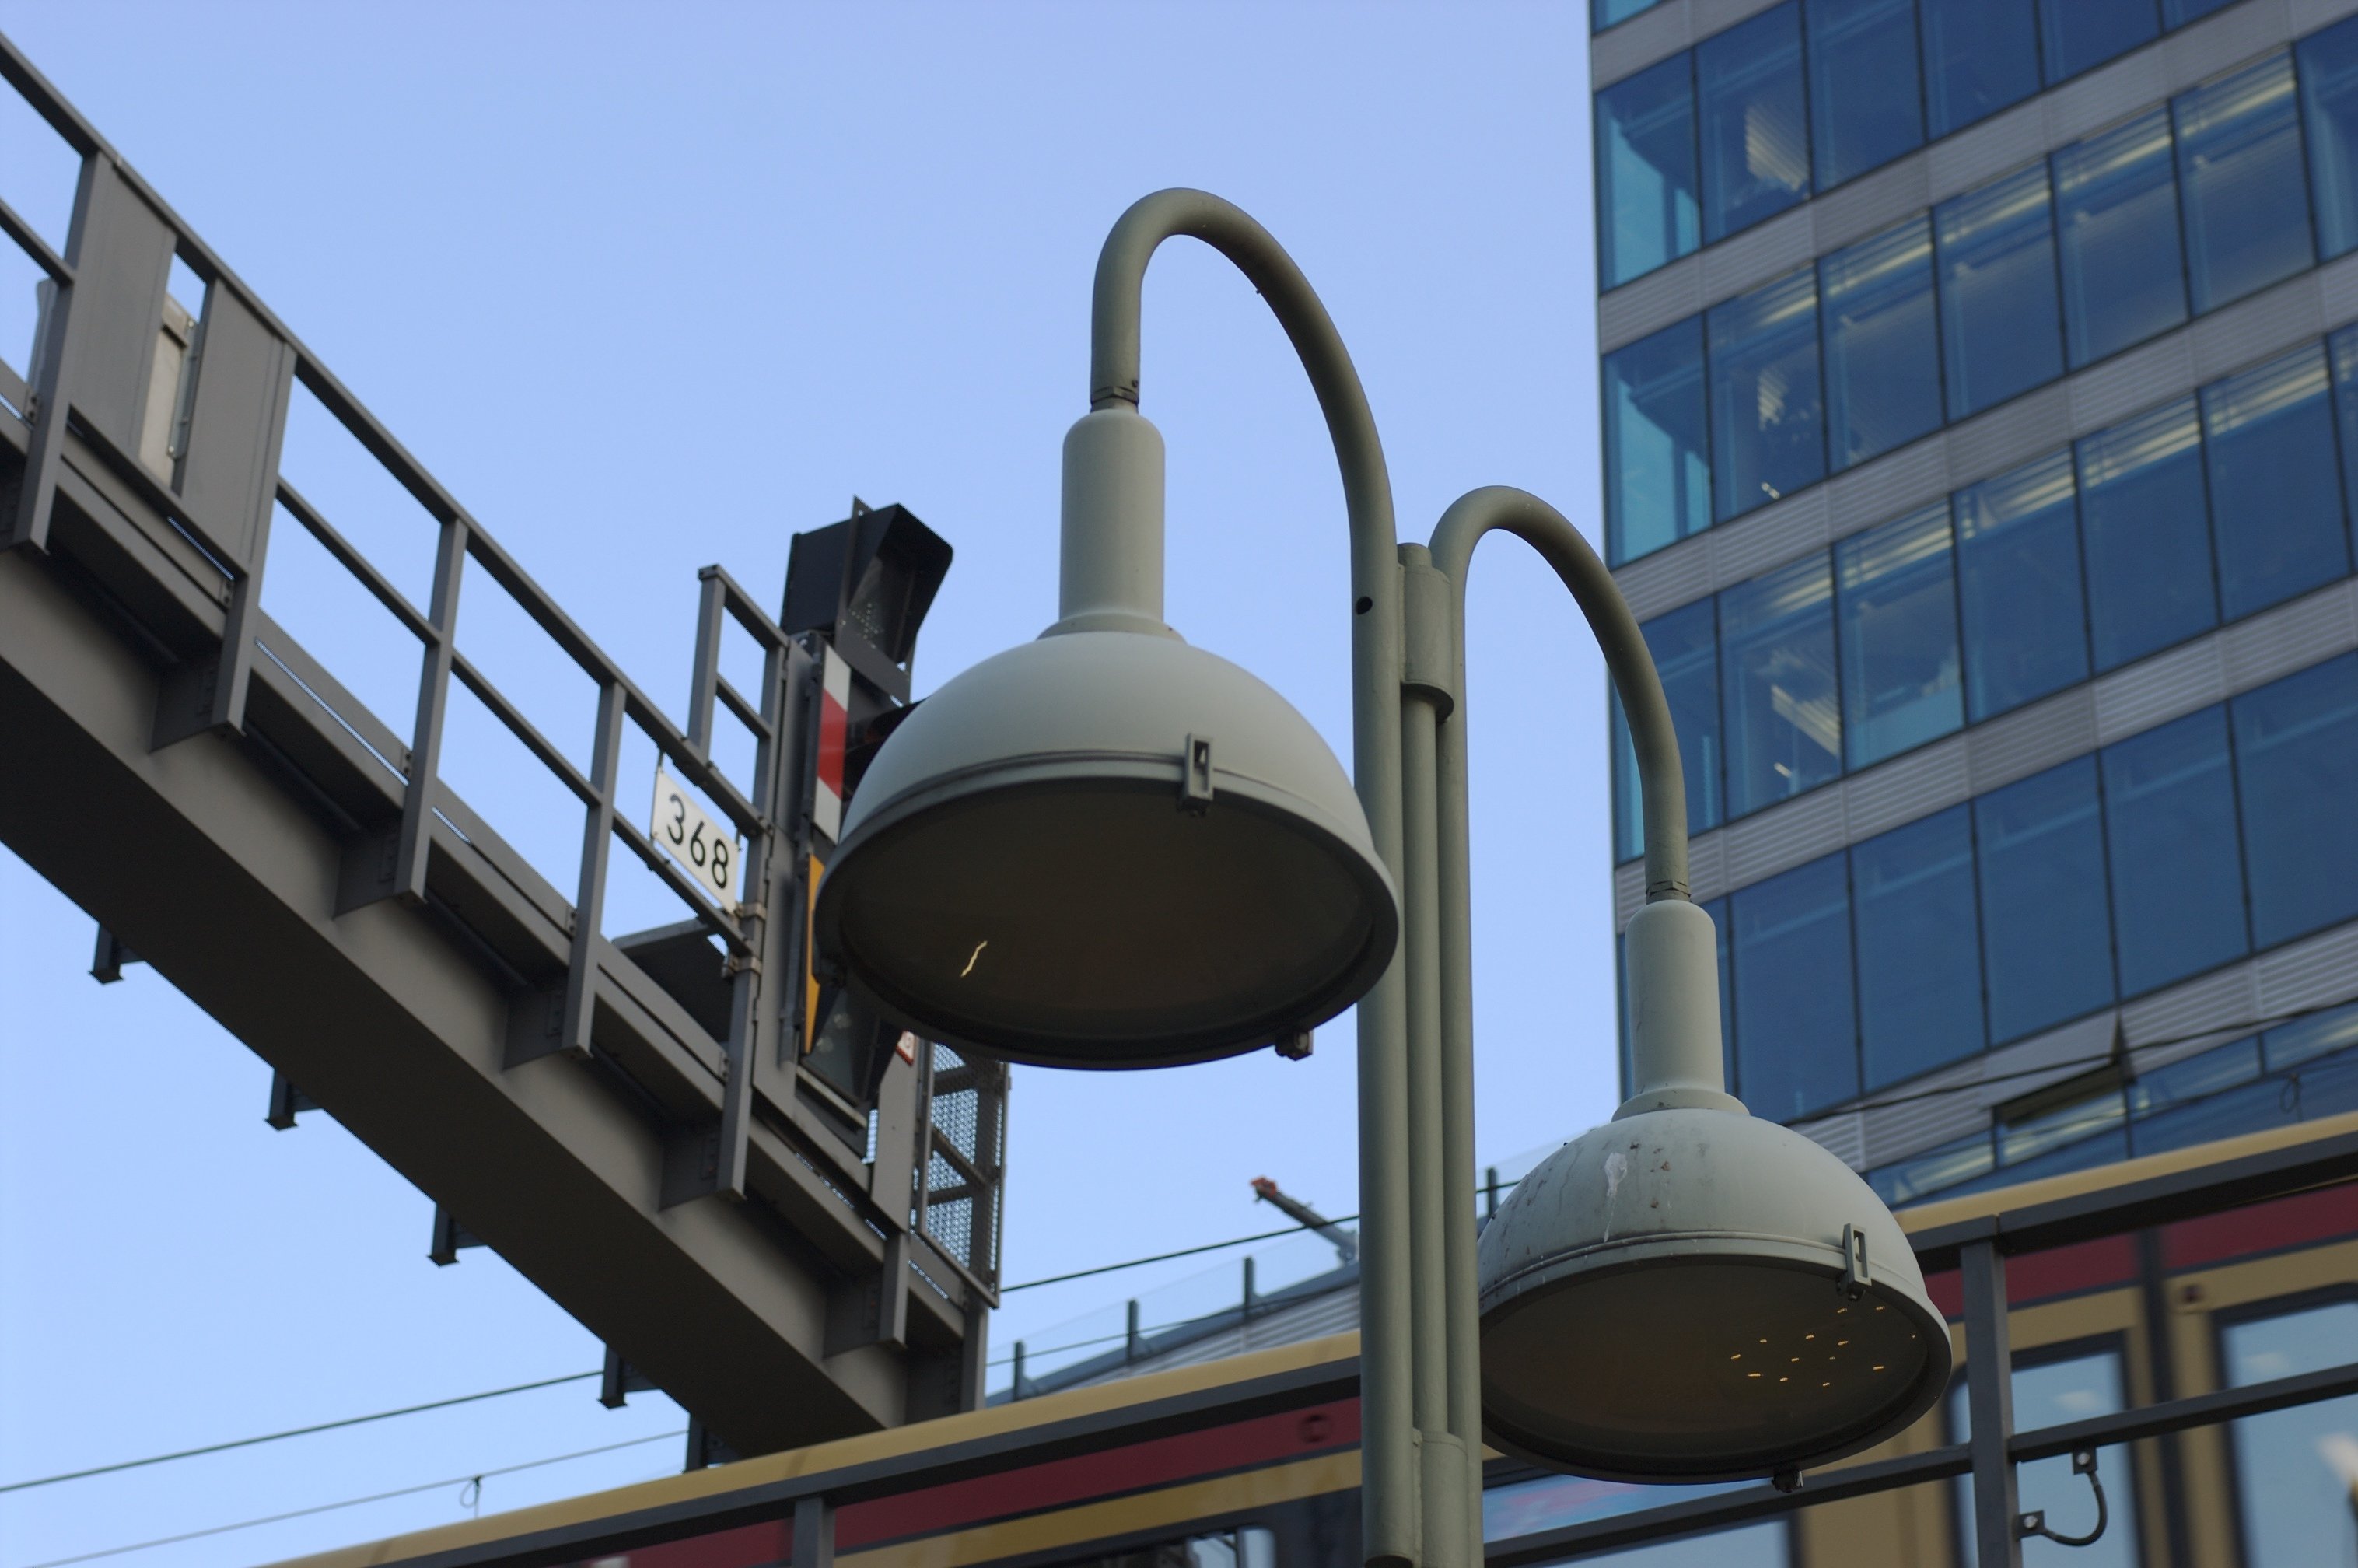
amusement park, tower, lighting, public transport, 2011, f14, rawtherapee, germany, deutschland, berlin, pentax, lenstagged, steffenzahn, guessedberlin, gwbthmlamp, k100d, justpentax, iamflickr, cosina, voigtlander, 58mm, nokton, 58mmf14, 58mm14, nokton58mmf14slii, 58mmf14nokton, cosinavoigtl nder, voigtl ndernokton58mmf14, amusement ride